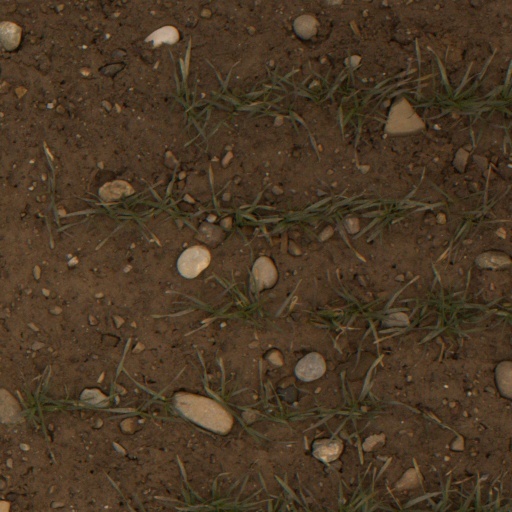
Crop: wheat